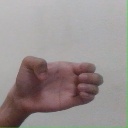
अक्षर: ख